UAE Awafi Festival

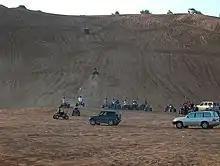
Sand dune adventure in Awafi

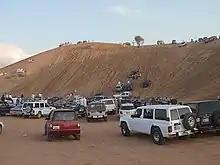
Sand duning in Awafi

The UAE Awafi Festival is an annual festival in the United Arab Emirates. It is held in the spring. It celebrates the Emirates' ethnic and cultural heritage through outdoor sporting events, theater performances and cultural displays. The festival includes competitions in which participants scale sand dunes in various vehicles. The event is held in the Awafi area (known for its red sand dunes) in Ras al-Khaimah, United Arab Emirates (UAE).